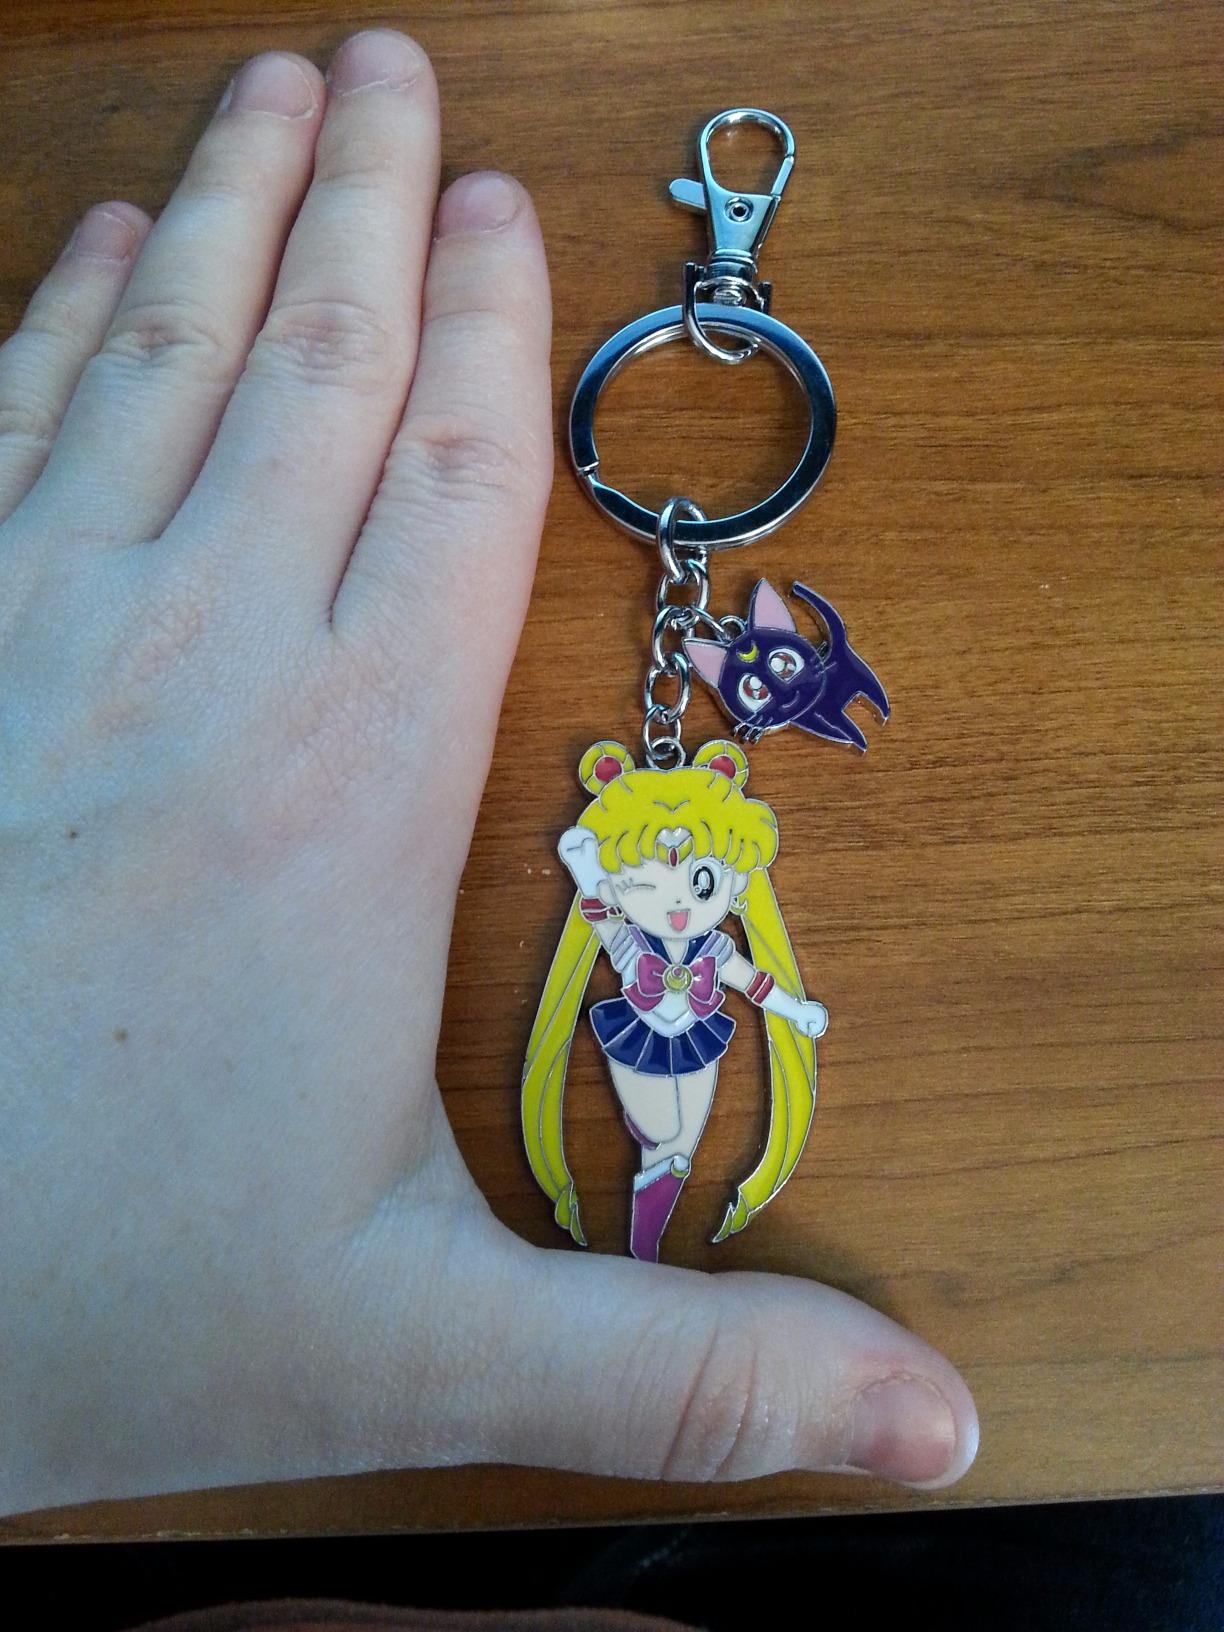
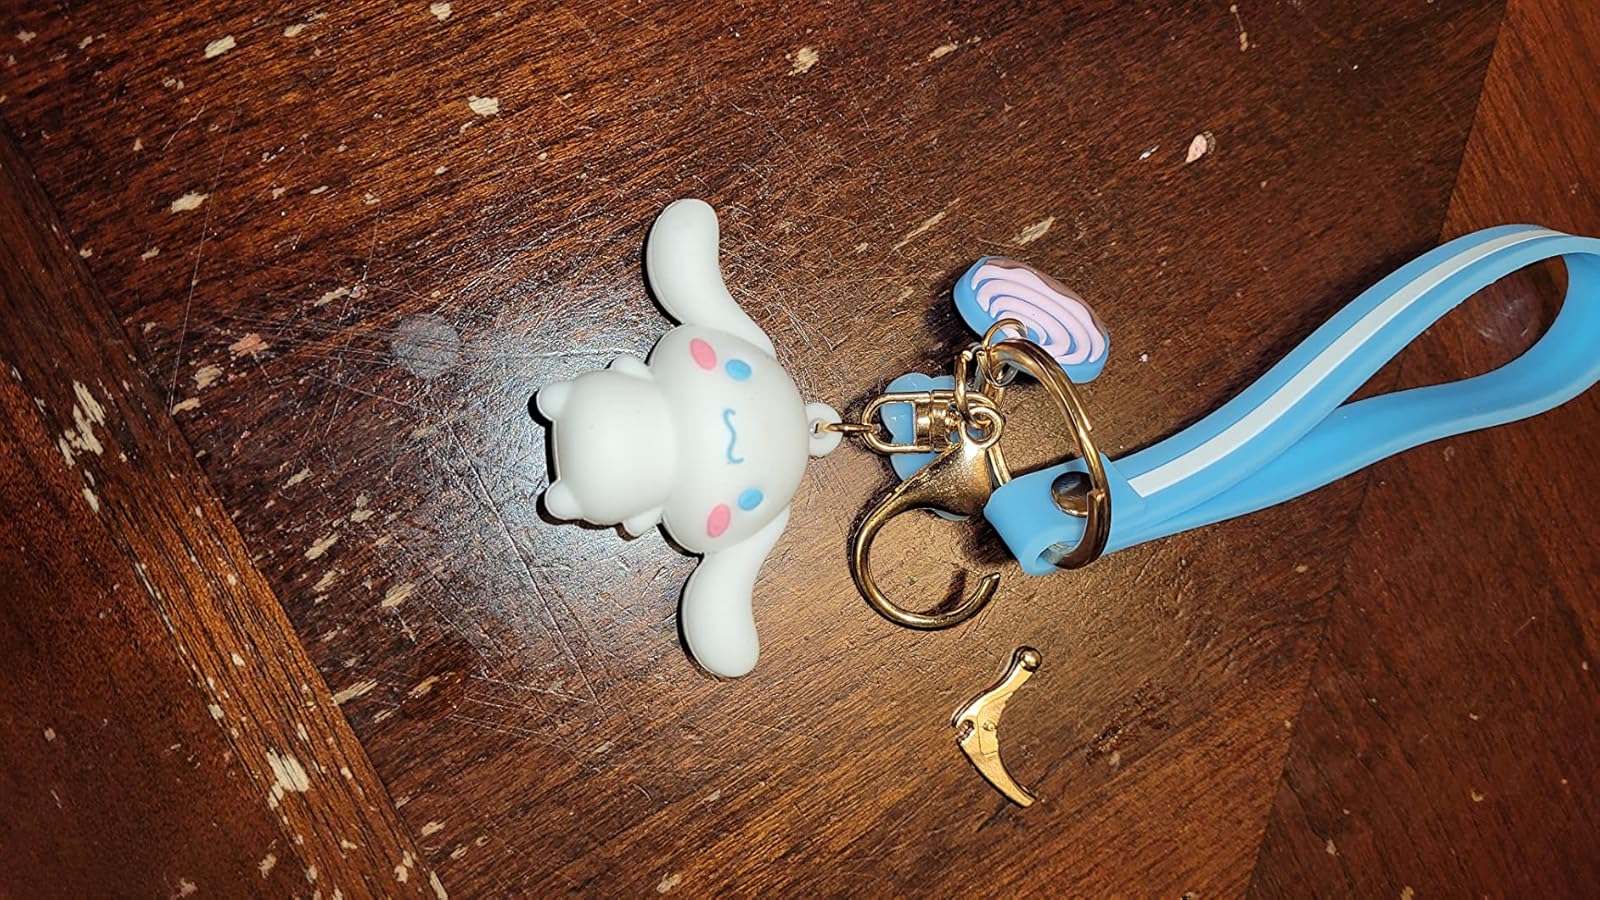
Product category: accessories_keychain
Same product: no